Pomorie Point

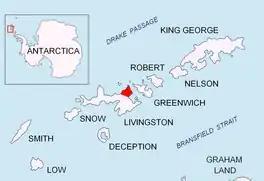
Location of Varna Peninsula on Livingston Island in the South Shetland Islands.

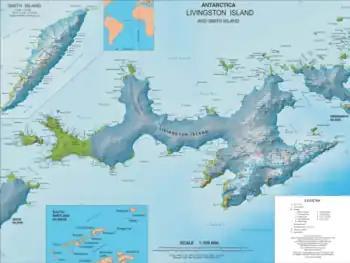
Topographic map of Livingston Island and Smith Island

Pomorie Point (Nos Pomorie \'nos po-'mo-ri-e\) is a point on the coast of McFarlane Strait forming the north side of the entrance to Lister Cove, Varna Peninsula, Livingston Island in the South Shetland Islands, Antarctica.